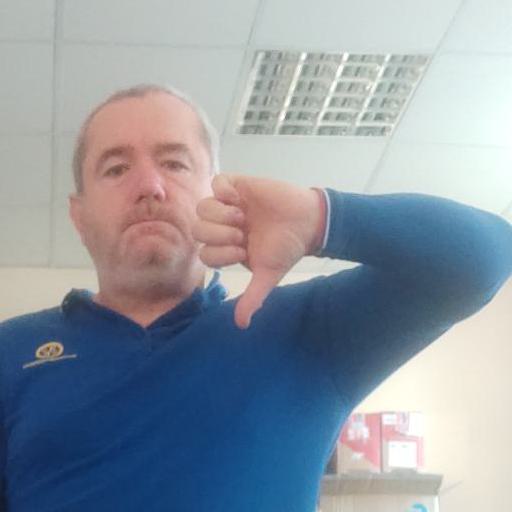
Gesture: dislike